James Stirling (Royal Navy officer)

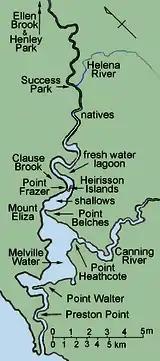

The next day, dragging across the shallows started at daybreak and continued until nightfall. Frazer, exploring on land, found a freshwater brook and Stirling named the nearby point of land "Point Frazer". Frazer also found a lagoon of fresh water and the party moved camp to beside it. On the following morning three armed Aboriginal warriors demonstrated their anger at the "invasion" (Stirling's word) of their territory with violent gestures, but eventually retired. During the day, the boats reached the Heirisson Islands and in the channel above them progress was much easier, but still slow, due to the winding of the river. On 11 March the boats passed through a long narrow stretch and encountered more Aboriginal people who threatened the boats with their spears from higher ground. When the boats reached more level terrain, gestures of goodwill defused the situation and the Aboriginals moved on.